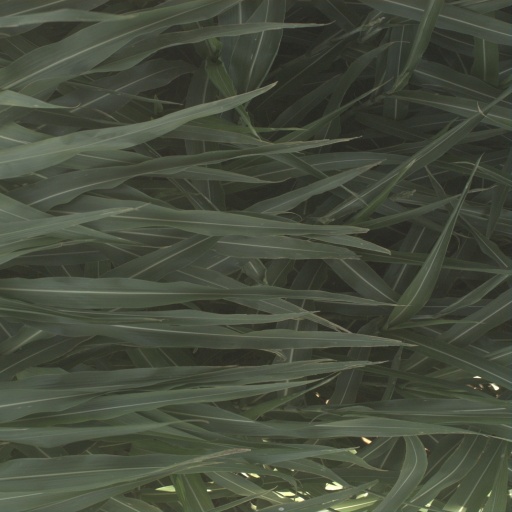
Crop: sorghum